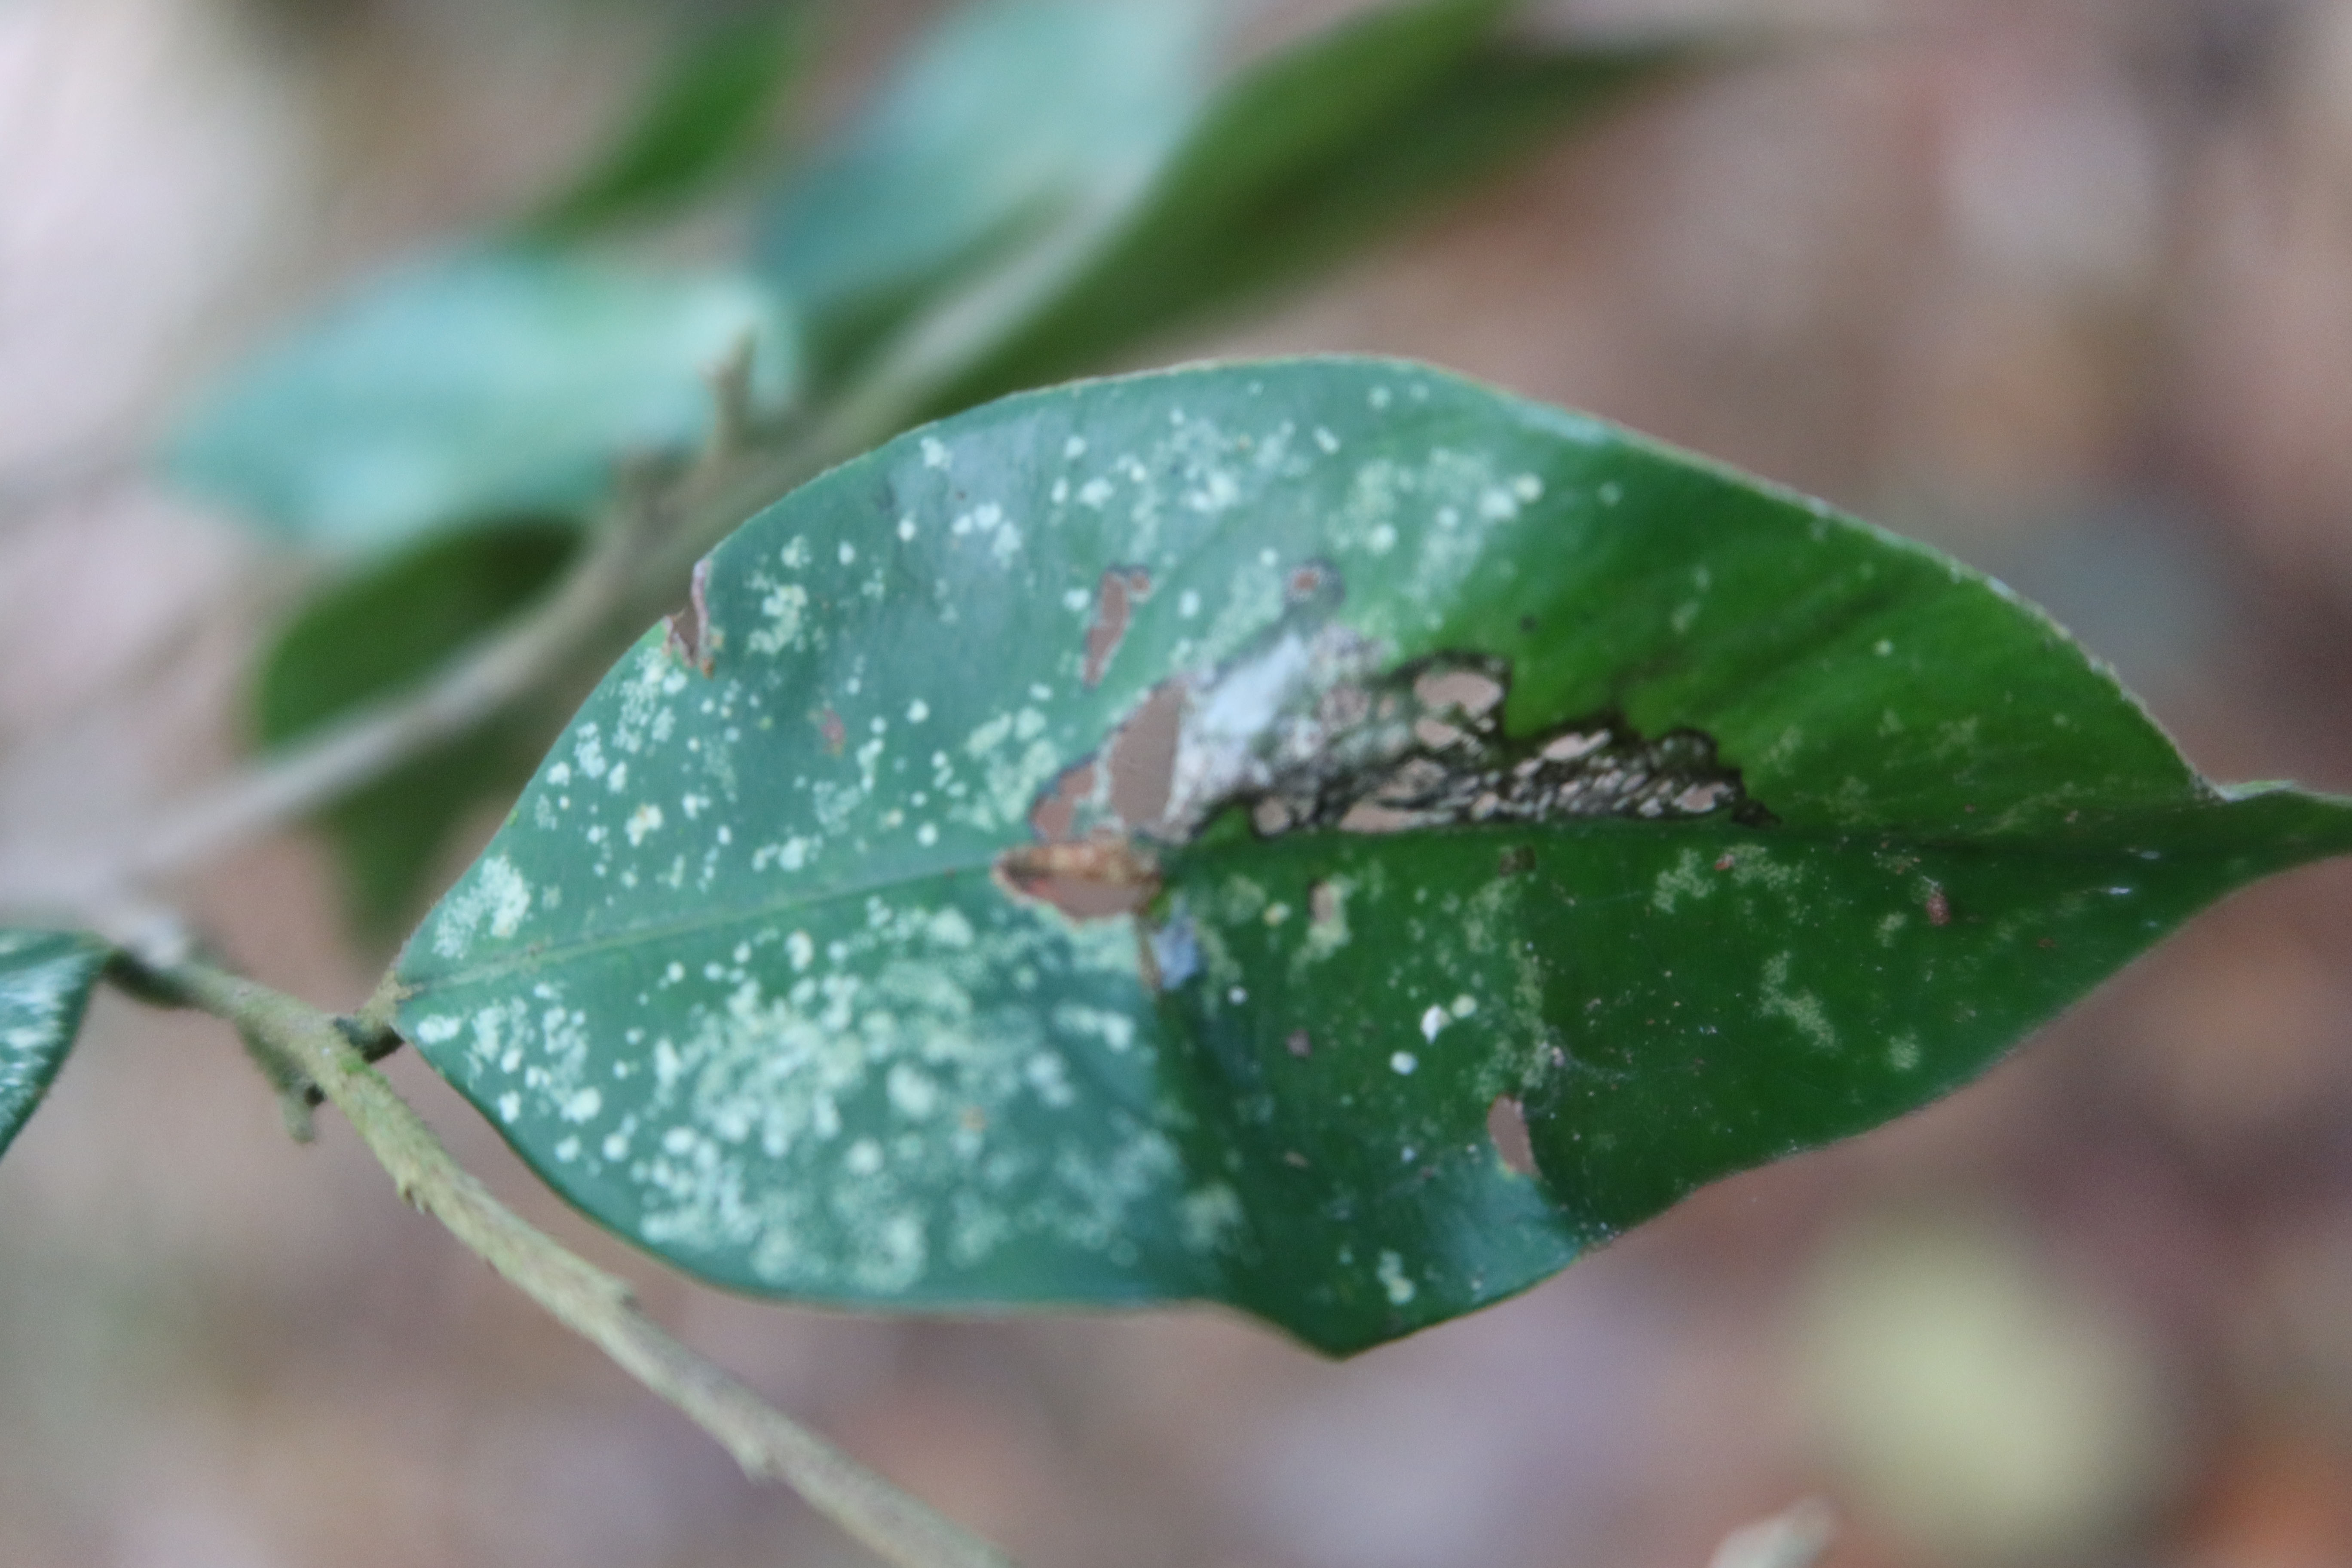
Label: Powdery mildew